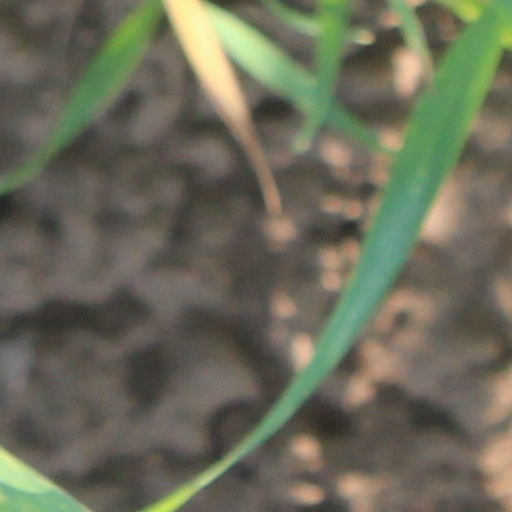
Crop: wheat